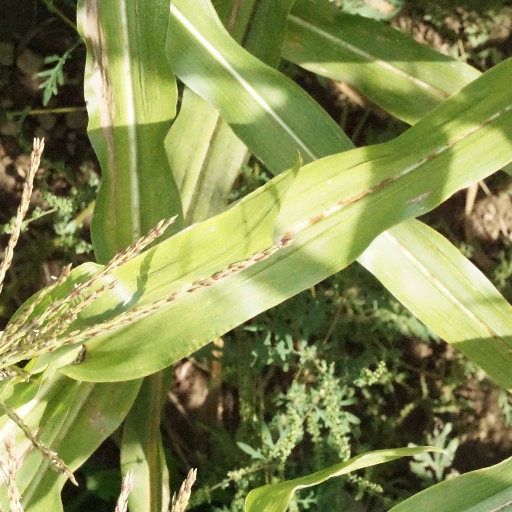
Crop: maize; corn